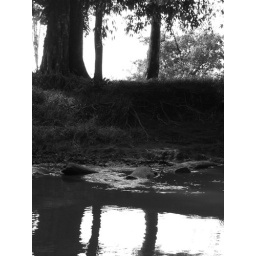
This is a reflection in Pavona, Costa Rica, as I was getting in the boat to head down the river to Tortuguero